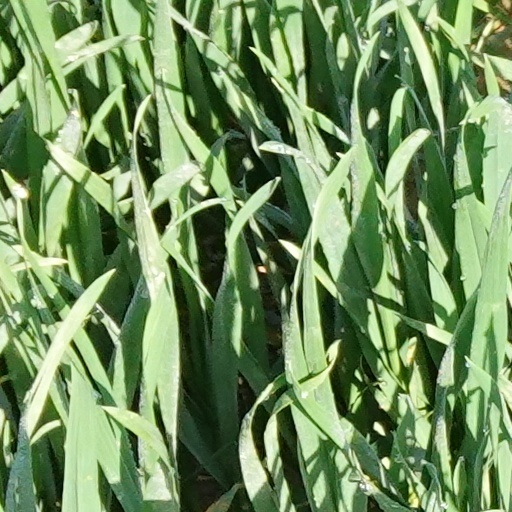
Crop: wheat